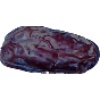
Label: Dates 1